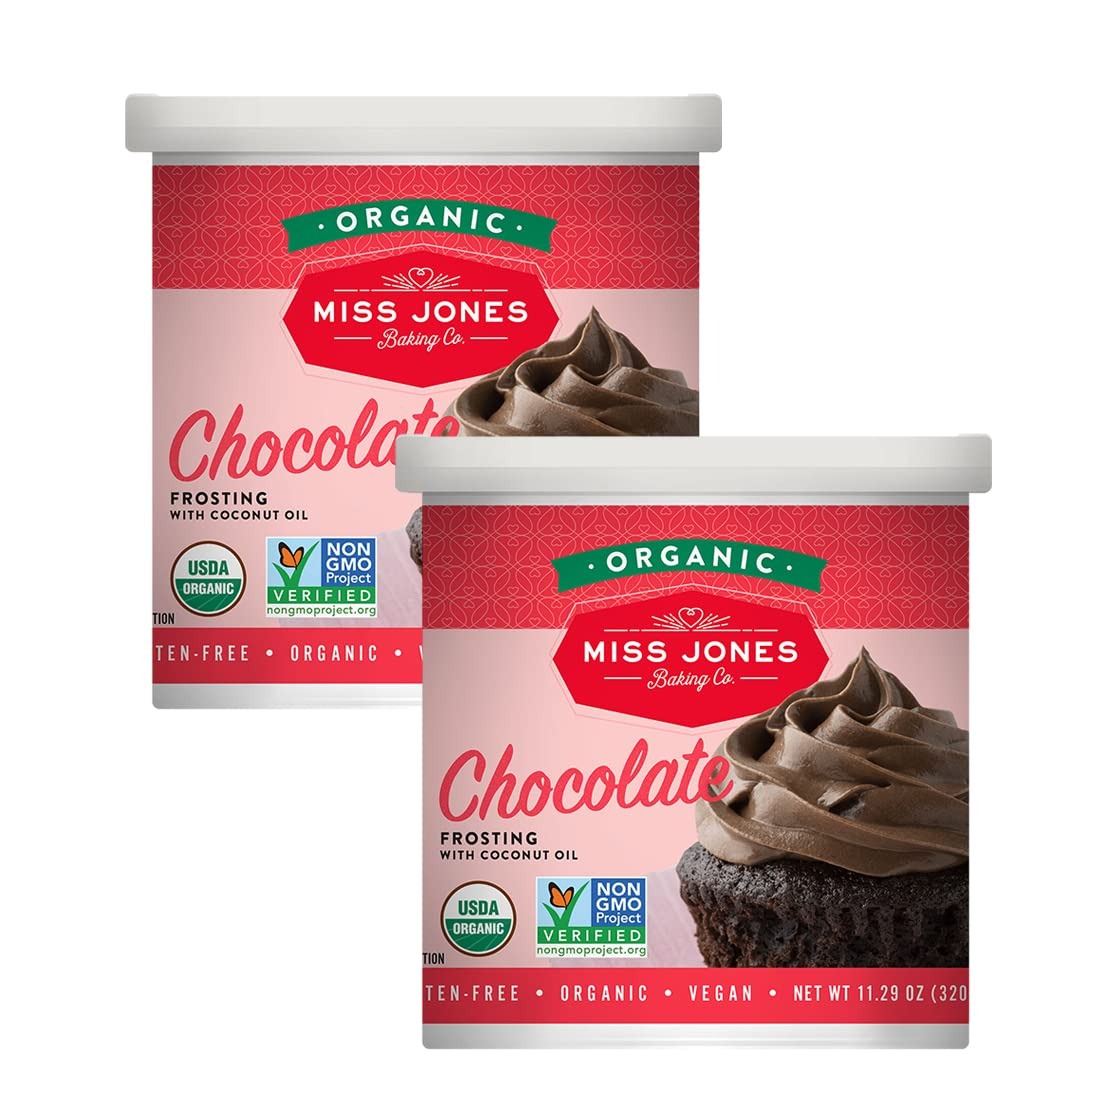
Item Name: Miss Jones Baking Organic Buttercream Frosting, Perfect for Icing and Decorating, Vegan-Friendly: Rich Fudge Chocolate (Pack of 2)
Bullet Point 1: Includes: 2 Containers of Organic Frosting
Bullet Point 2: Fluffy, Creamy, Amazing - Whipped to perfection, this balanced sweet, creamy, delicious frosting tastes like it was made from scratch
Bullet Point 3: Organic, Non-GMO - Made with only the best ingredients to make for the best, from-scratch taste
Bullet Point 4: Vegan-Friendly, Gluten-Free, Dairy-Free, Soy-Free, Nut-Free - All our products are made from sustainable ingredients in tree nut and peanut-free facilities (with the exception of coconut oil)
Bullet Point 5: No hydrogenated oils, trans fats, artificial colors, or flavors
Value: 2.0
Unit: Count

Price: 12